Bondi Beach Post Office

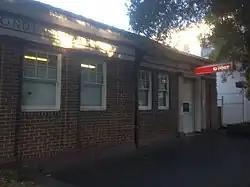
Bondi Beach Post Office, 2017

Bondi Beach Post Office is a heritage-listed post office at 20 Hall Street, Bondi Beach, Sydney, New South Wales, Australia. It was added to the Australian Commonwealth Heritage List on 22 August 2012.